Warangal

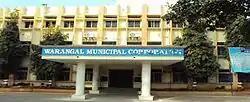
Greater Warangal Municipal Corporation

During the 160 years of Kakatiya rule between 1163 and 1323 CE, Warangal was referred with various names like "Orugallu", "Ekashila Nagaram", or "Omatikonda"; all these mean a 'single stone', referring to a huge granite boulder present in the Warangal fort. When the Kakatiya dynasty was defeated by Delhi Sultanate in 1323 CE, ruler Juna Khan, Crown Prince of Ghiyath al-Din Tughluq, conquered the city and renamed it as Sultanpur. Later Musunuri Nayaks recaptured Warangal in 1336 CE and named it Orugallu again.